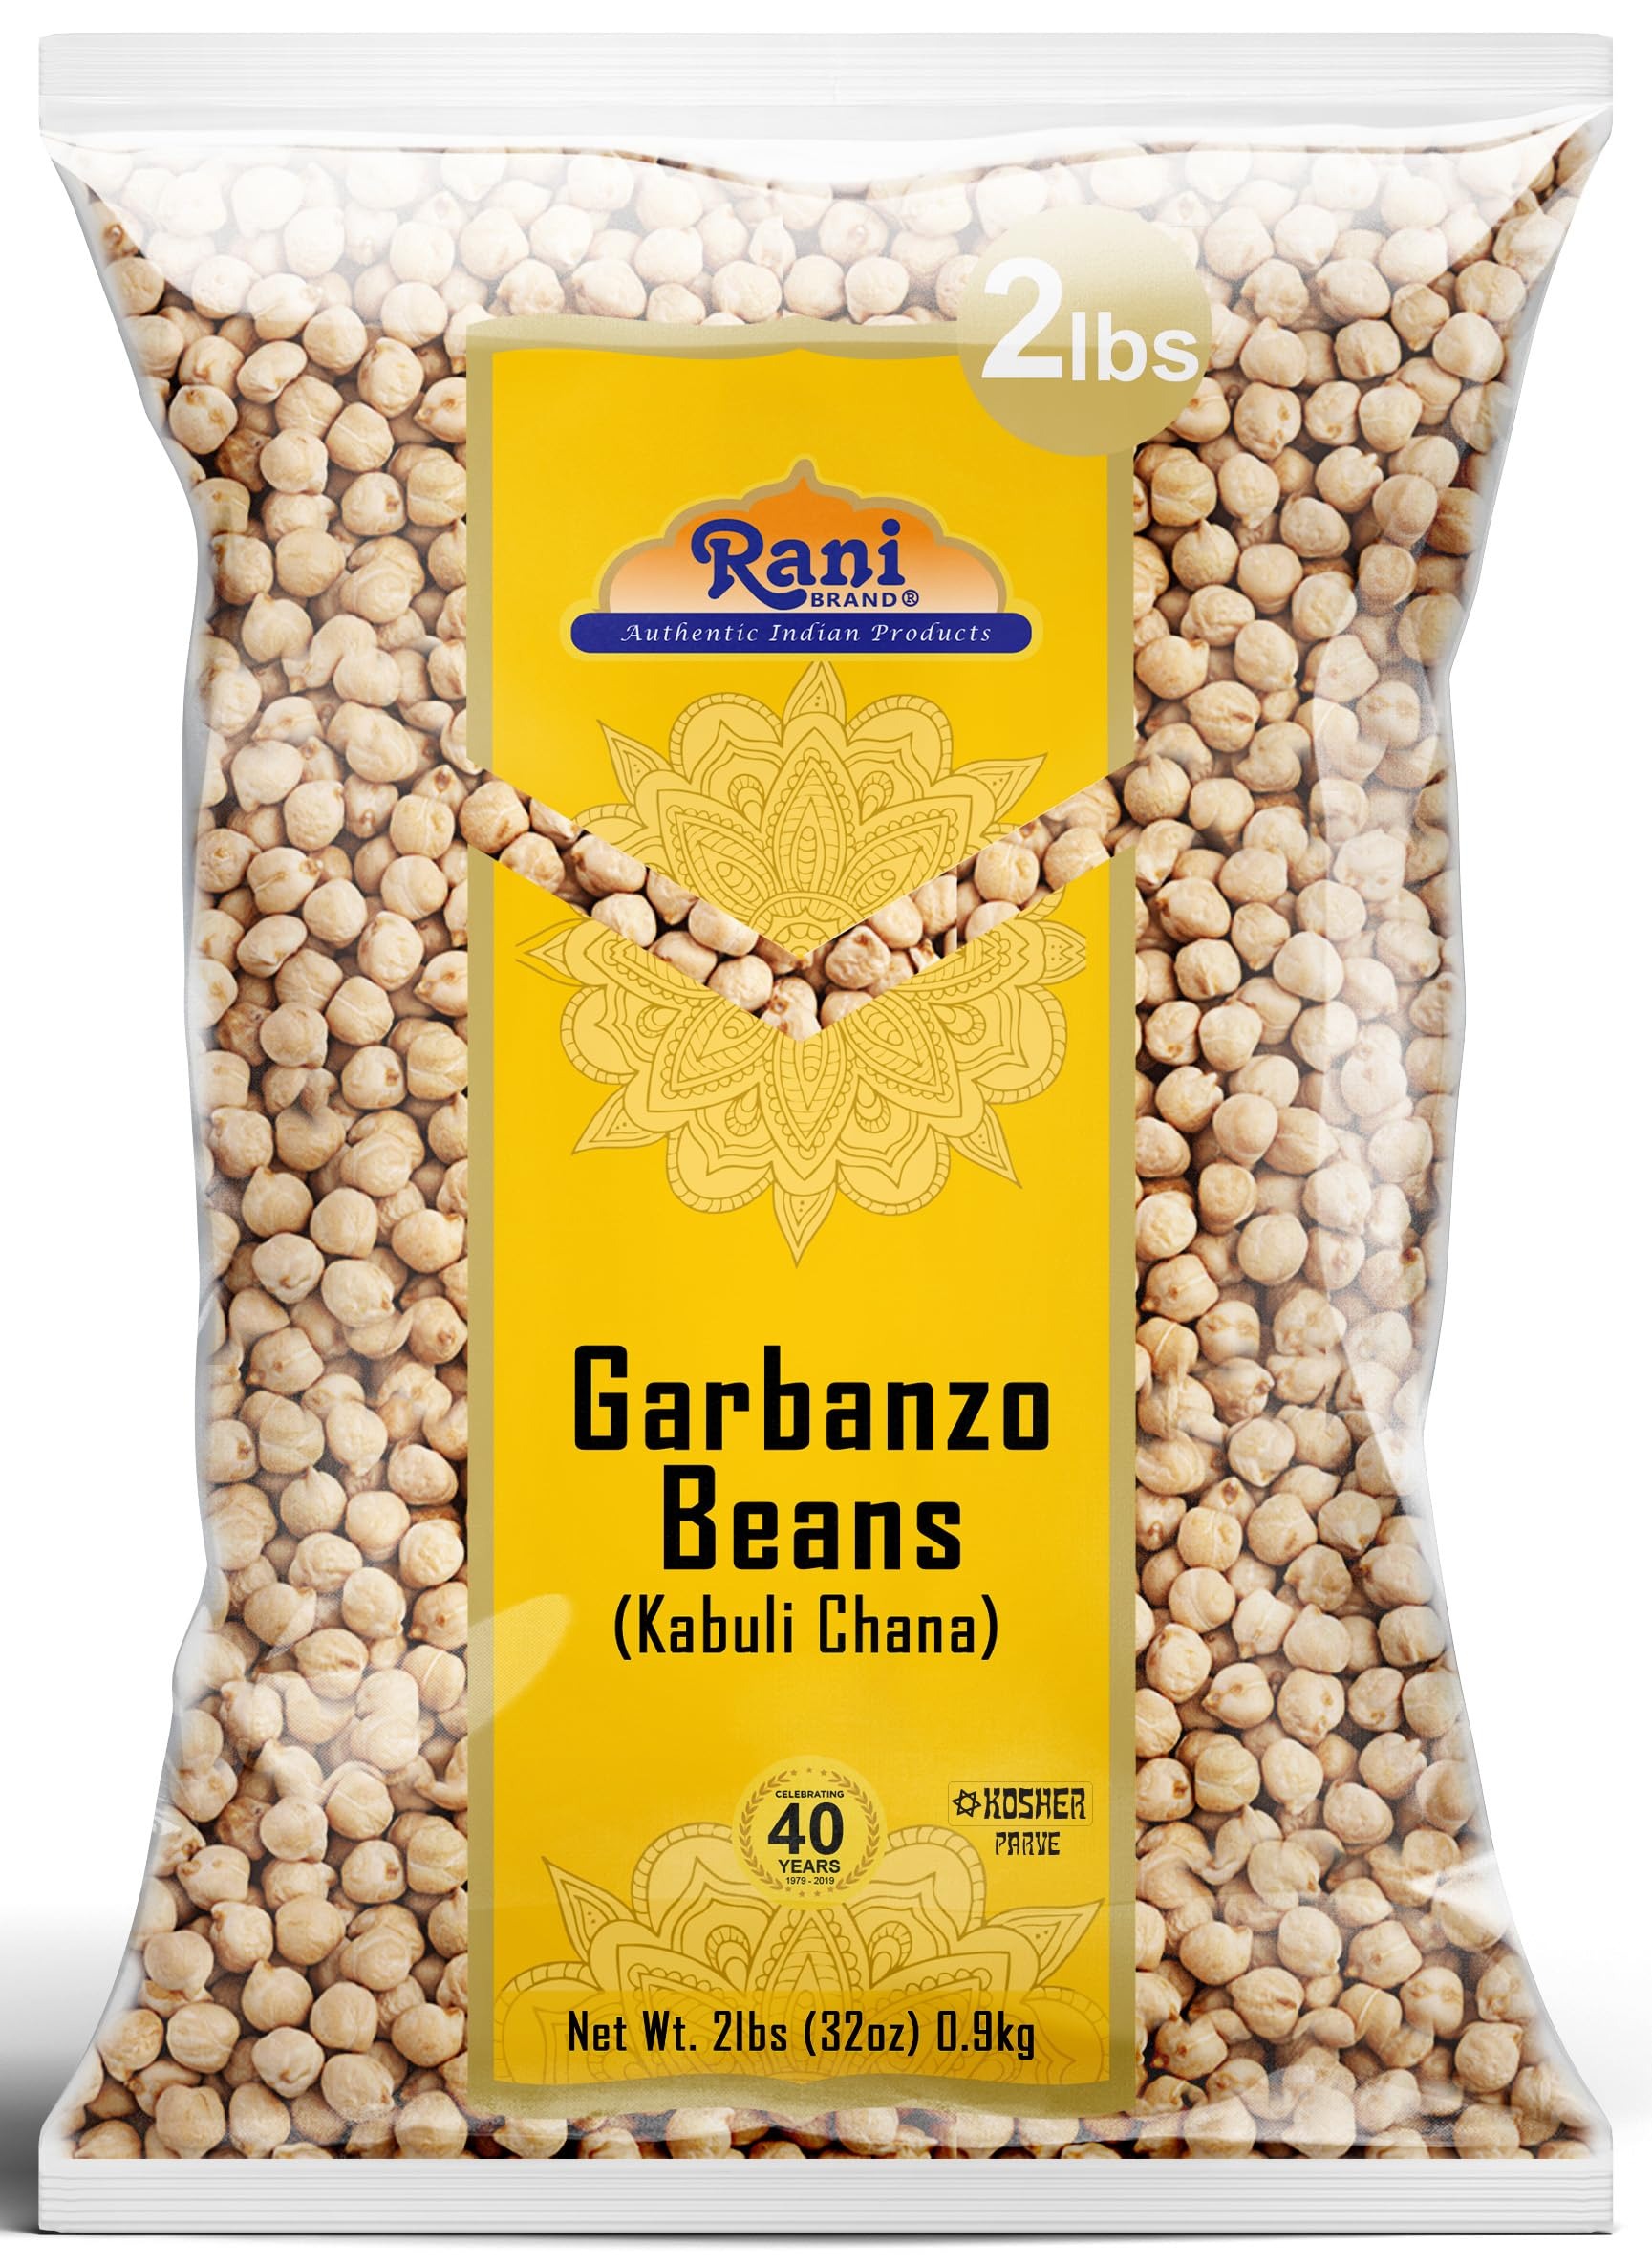
Item Name: Rani Garbanzo Beans (Kabuli Chana) 32oz (2lbs) 908g ~ All Natural | Vegan | Gluten Friendly | NON-GMO | Kosher | Indian Origin
Bullet Point 1: You'll LOVE our Garbanzo Beans by Rani Brand--Here's Why:
Bullet Point 2: ❤️Now KOSHER! 100% Natural, Gluten Friendly, No preservatives or "fillers" & Great Health Benefits
Bullet Point 3: ❤️Great source of natural protein, ideal for vegetarians & vegans.
Bullet Point 4: ❤️Rani is a USA based company selling spices & ethnic foods for over 40 years, buy with confidence!
Bullet Point 5: ❤️Net Wt. 32oz (2lbs) 907g, Alternate Names: Kabuli Chana
Product Description: Many varieties of Lentils are used throughout India. From simple soups to elaborate dishes, lentils hold a prominent place in every Indian kitchen. Rani offers a full range of traditional lentils with easy to follow recipes printed on most packages.<br><br><b>Allergy Advice: </b>This product was processed on machinery that also processes Peanuts, Dairy, Soya, Mustard and Sesame seeds *We do not process/pack wheat or gluten products, however we cannot guarantee gluten free due to incidental contact
Value: 32.0
Unit: Ounce

Price: 13.49